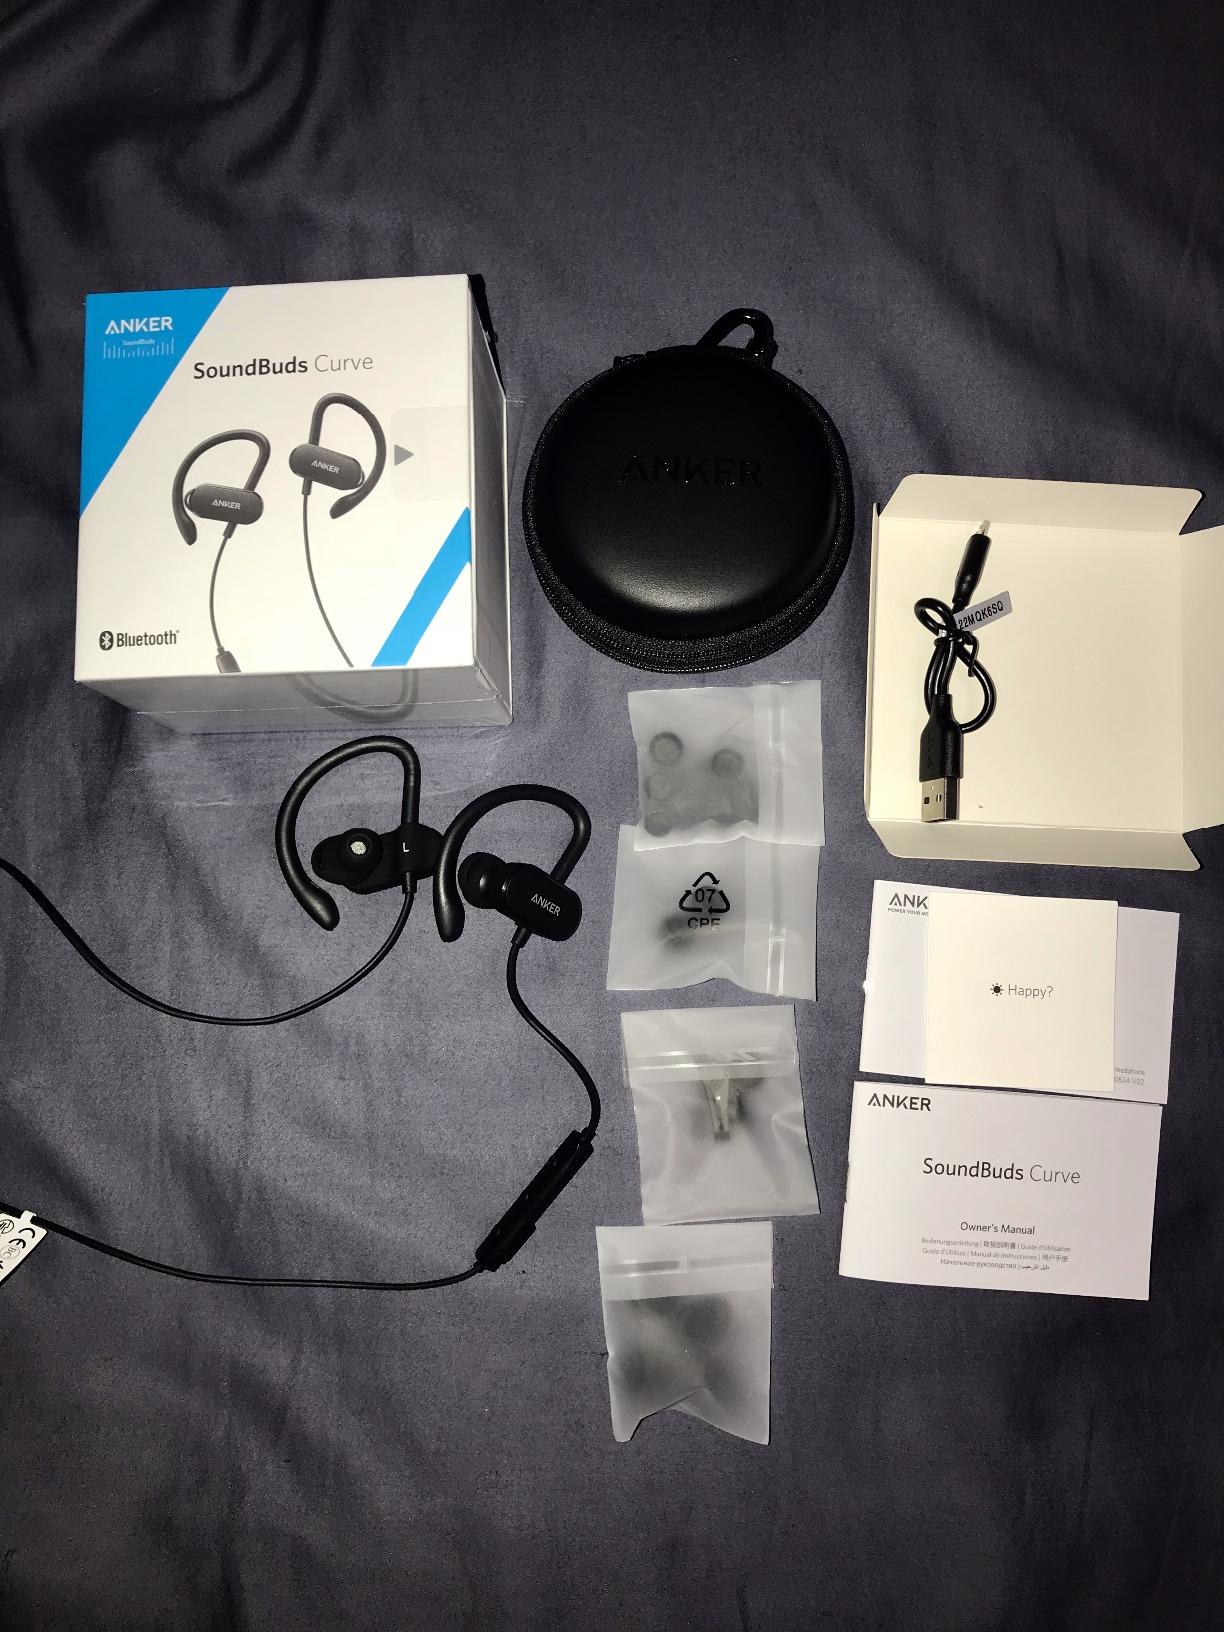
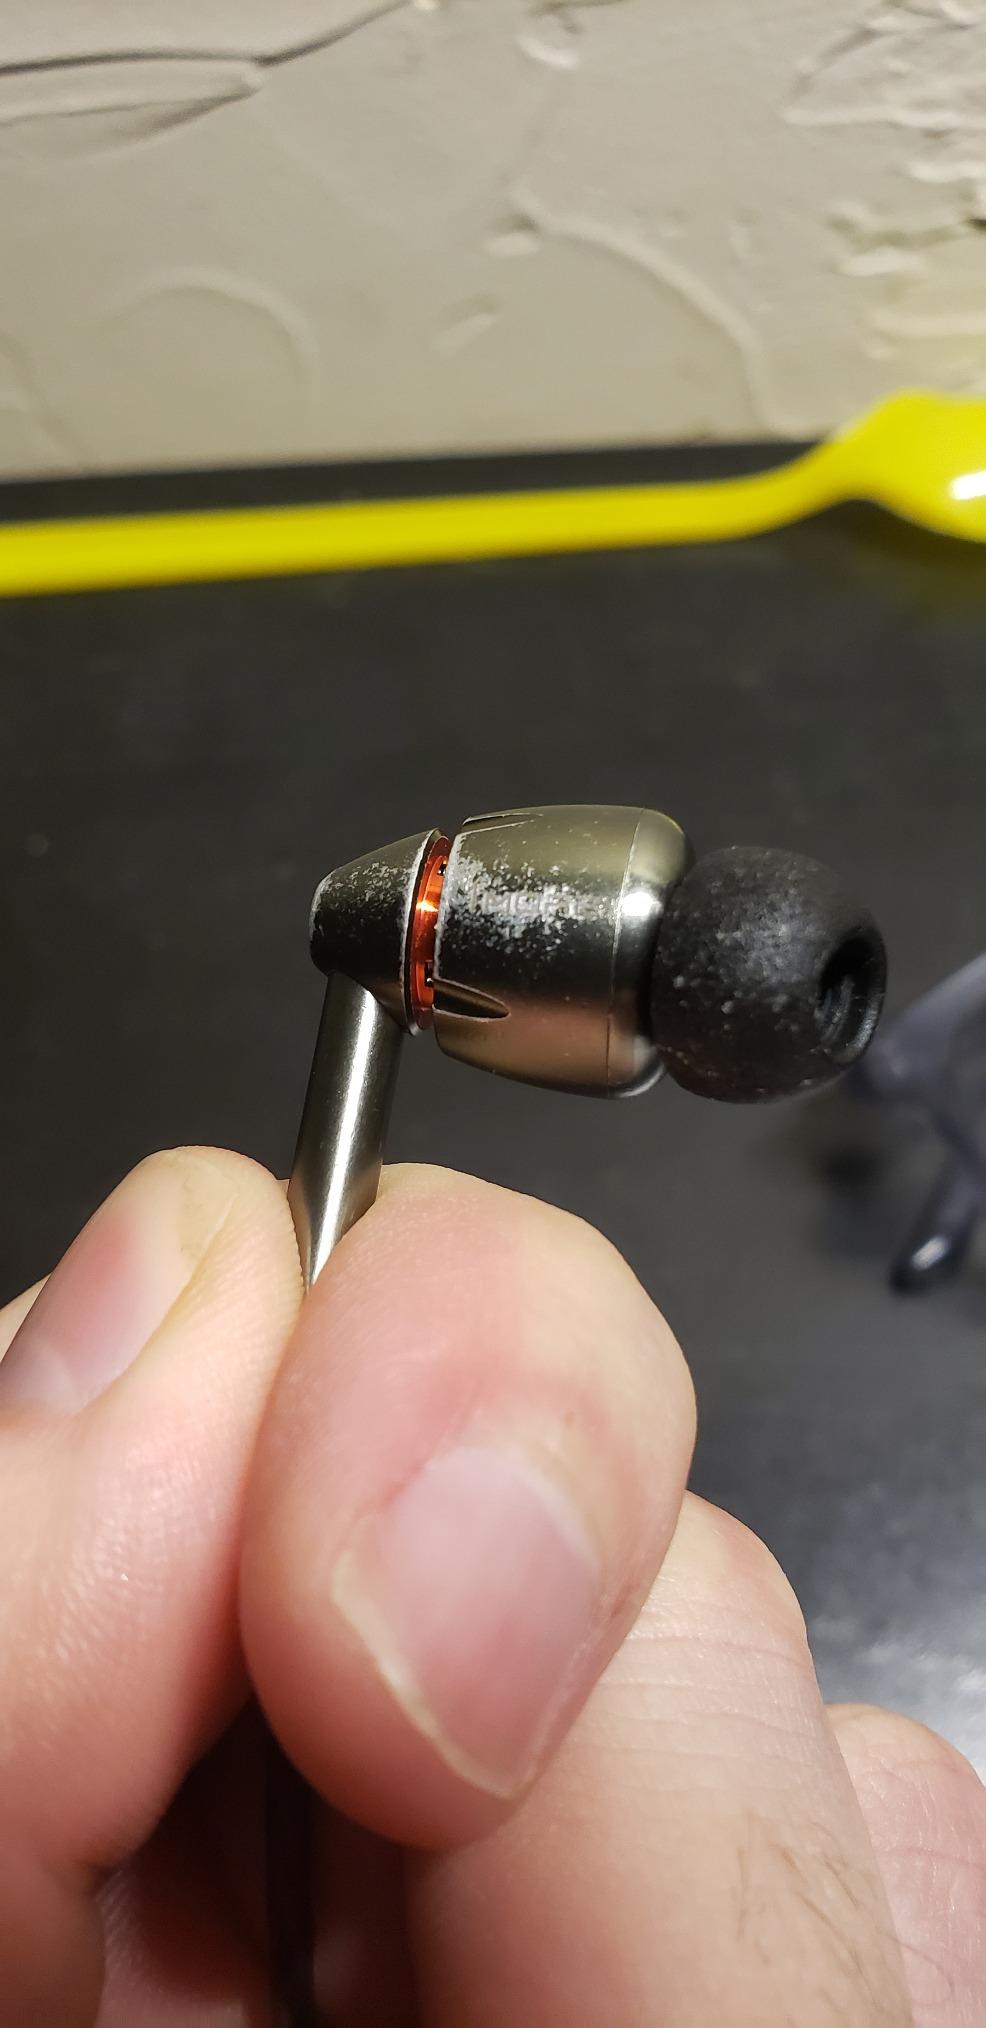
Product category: headphones
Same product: no